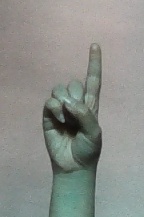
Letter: bb